Providence and Worcester Railroad

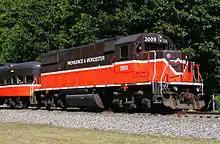
Providence and Worcester GP38-2 2009 hauling a passenger excursion train

From the 1870s onward, several railroad companies in New England began a wave of consolidation, leasing or merging other lines to form large networks. The P&W ignored this trend, although it had opportunities to combine with several of its connections at Worcester. The first of the larger companies to approach the P&W was the Stonington Line (formally the New York, Providence and Boston Railroad), the Providence and Worcester's southern connection in Providence. In February 1888, the Stonington Line announced plans to lease the Providence and Worcester Railroad, effective May 1, 1888, subject to approval by shareholders of both companies. The Stonington Line agreed to pay $310,000 ($ in 2021) per year, plus up to $50,000 a year in stock-related payments, in exchange for the lease. As part of the lease, the Stonington also agreed to maintain all P&W trackage and equipment to high standards. A member of the special committee appointed by the P&W board of directors, at the vote to ratify the lease, noted that "there were 372 women stockholders, representing 8,975 shares, equivalent at par to $897,500a peculiar holding which was not found in any other corporation in the country." Both railroads' stockholders and boards of directors approved the lease, with P&W shareholders unanimously in favor, and in May 1888, the Providence and Worcester ceased to be an independent railroad. As part of the Stonington Line, operations were changed little, apart from integration with the P&W's new lessee as the "Worcester Division".